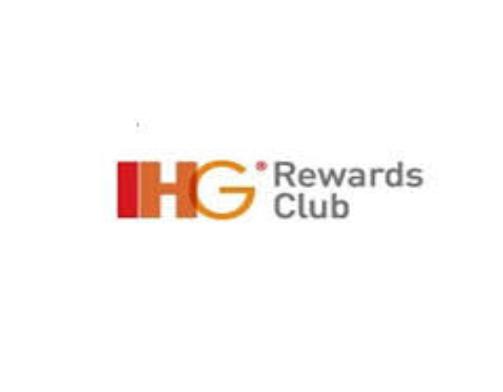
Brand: IHG
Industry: Others